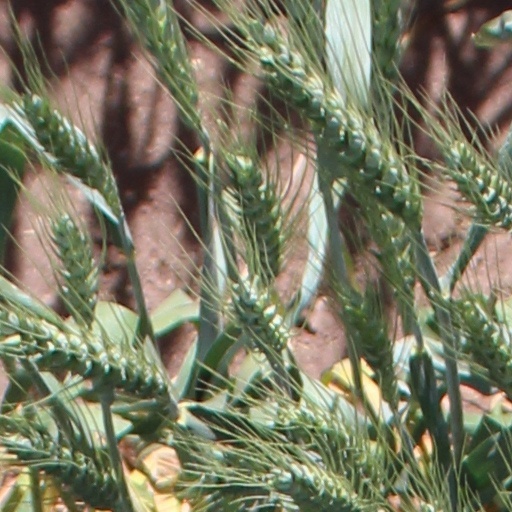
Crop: wheat